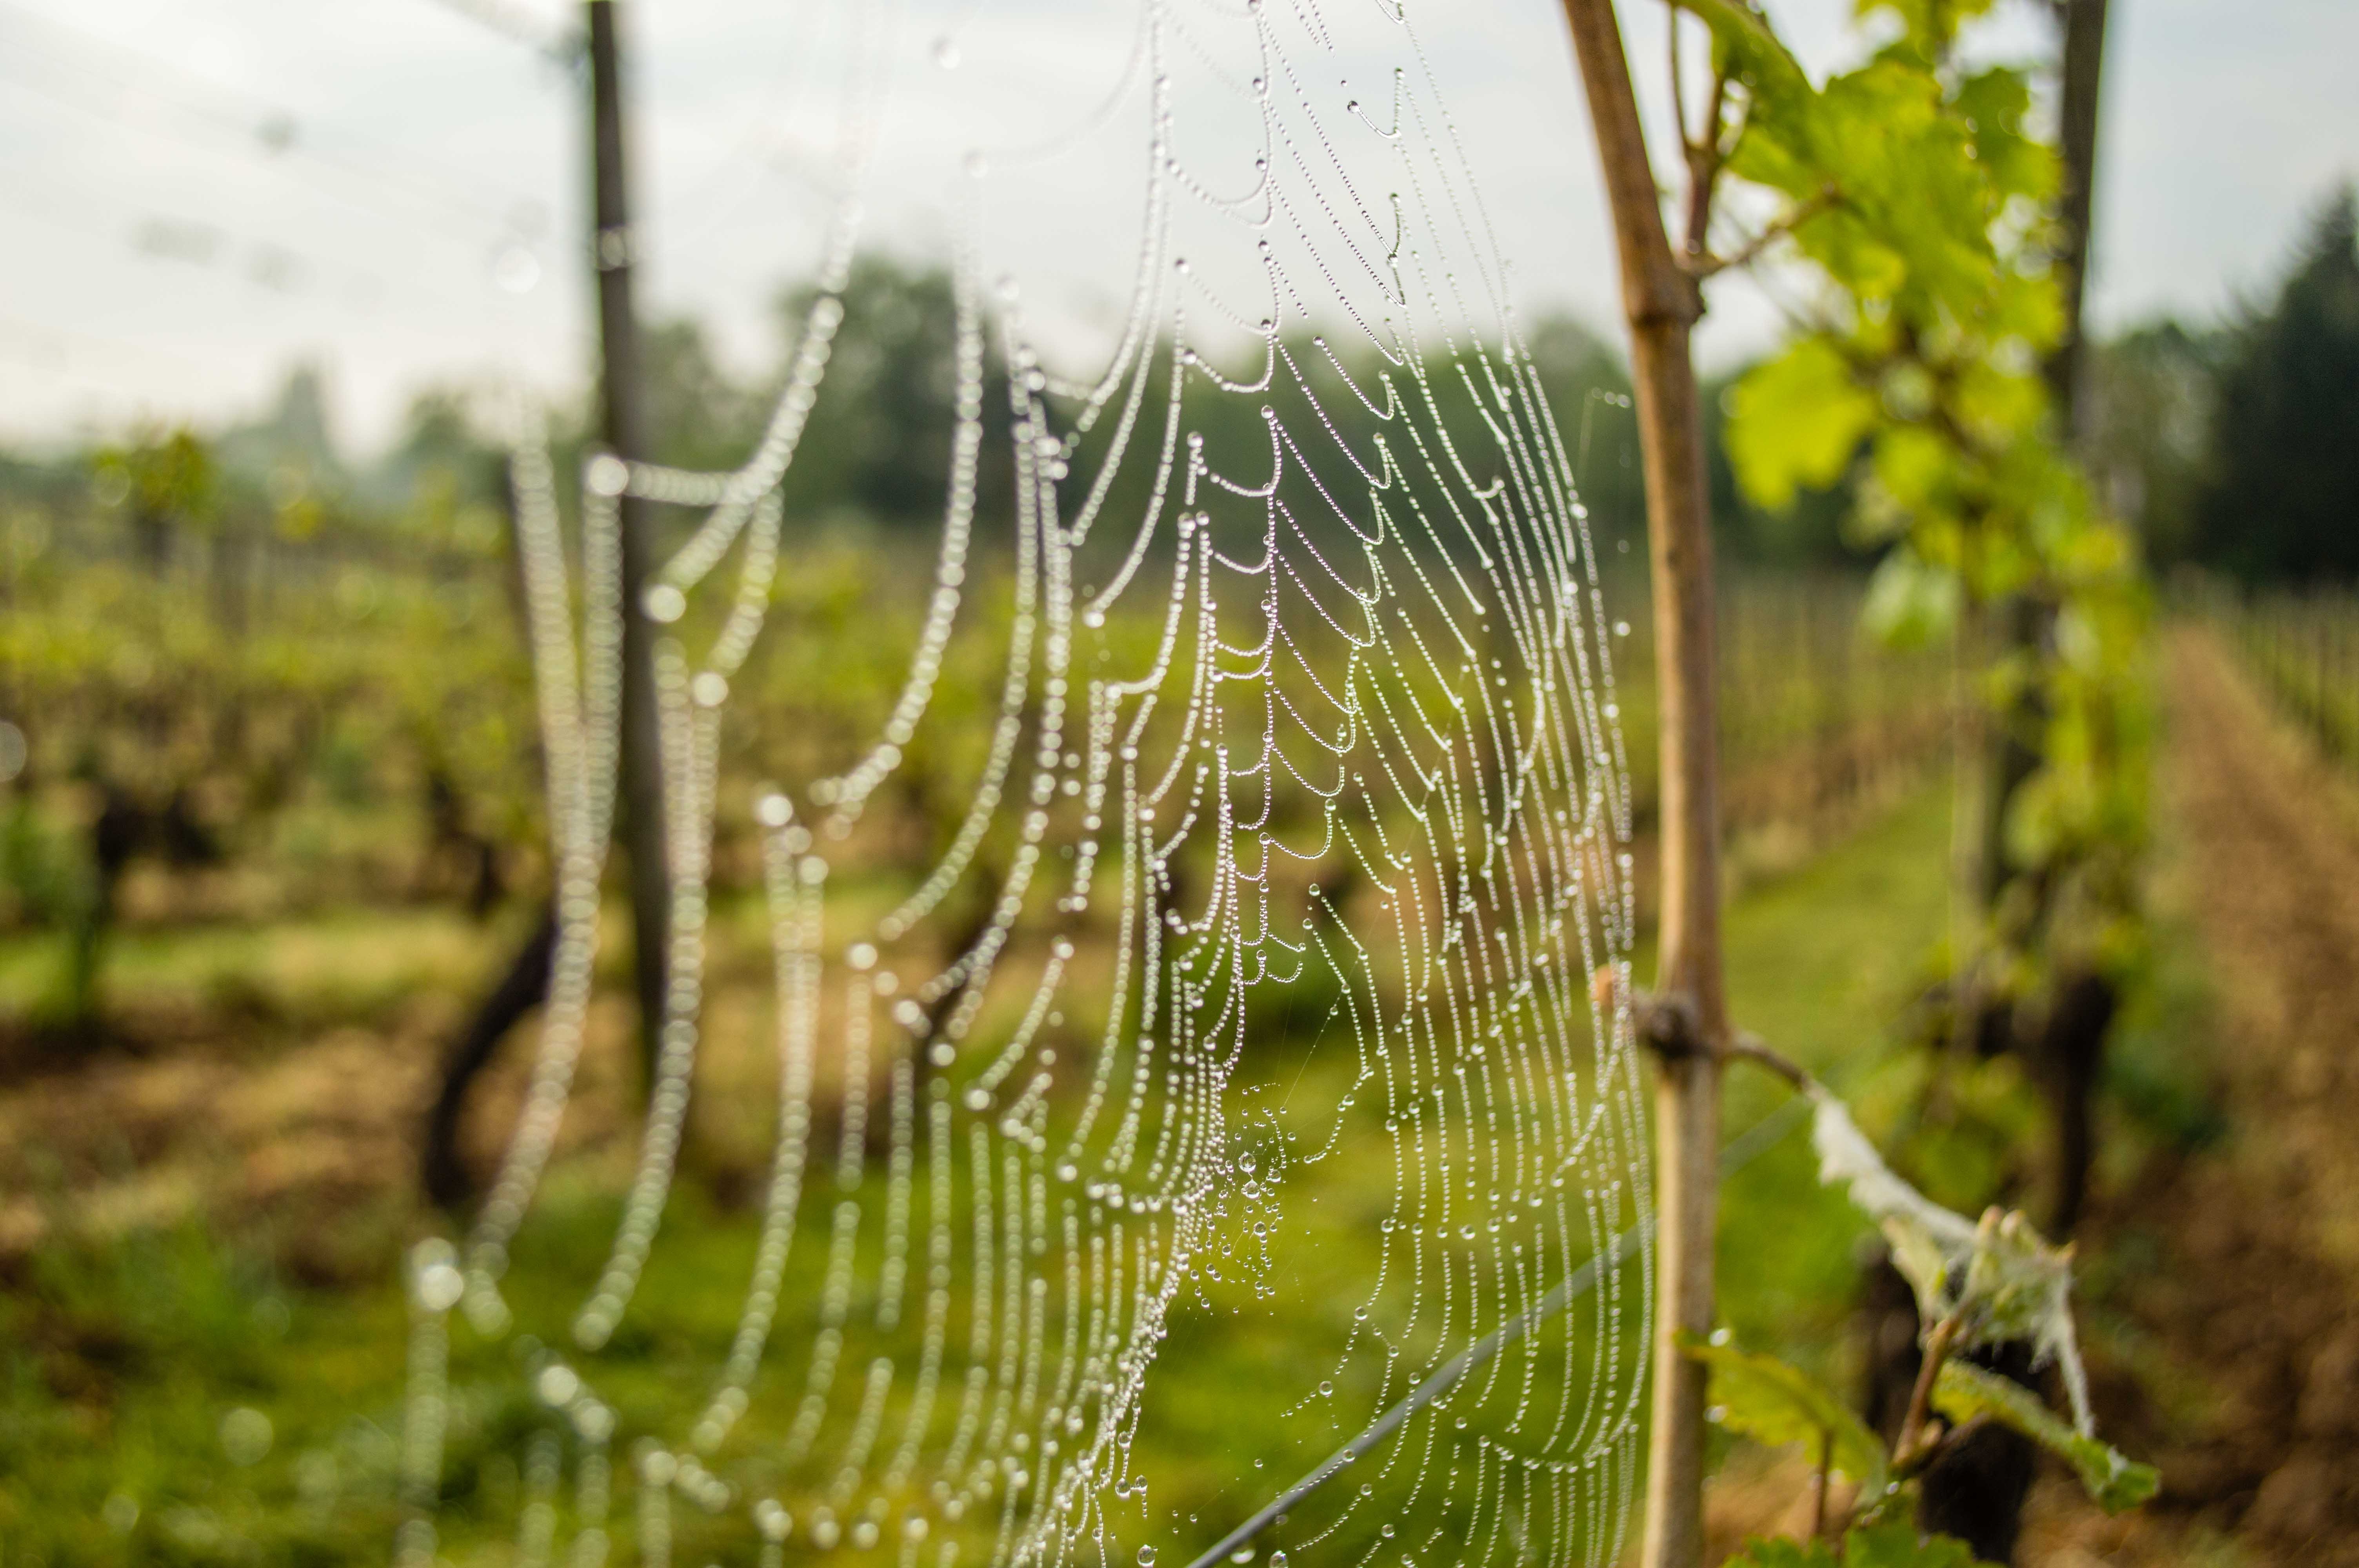
water, nature, grass, branch, leaf, flower, green, botany, fauna, material, invertebrate, spider web, spider, grass family